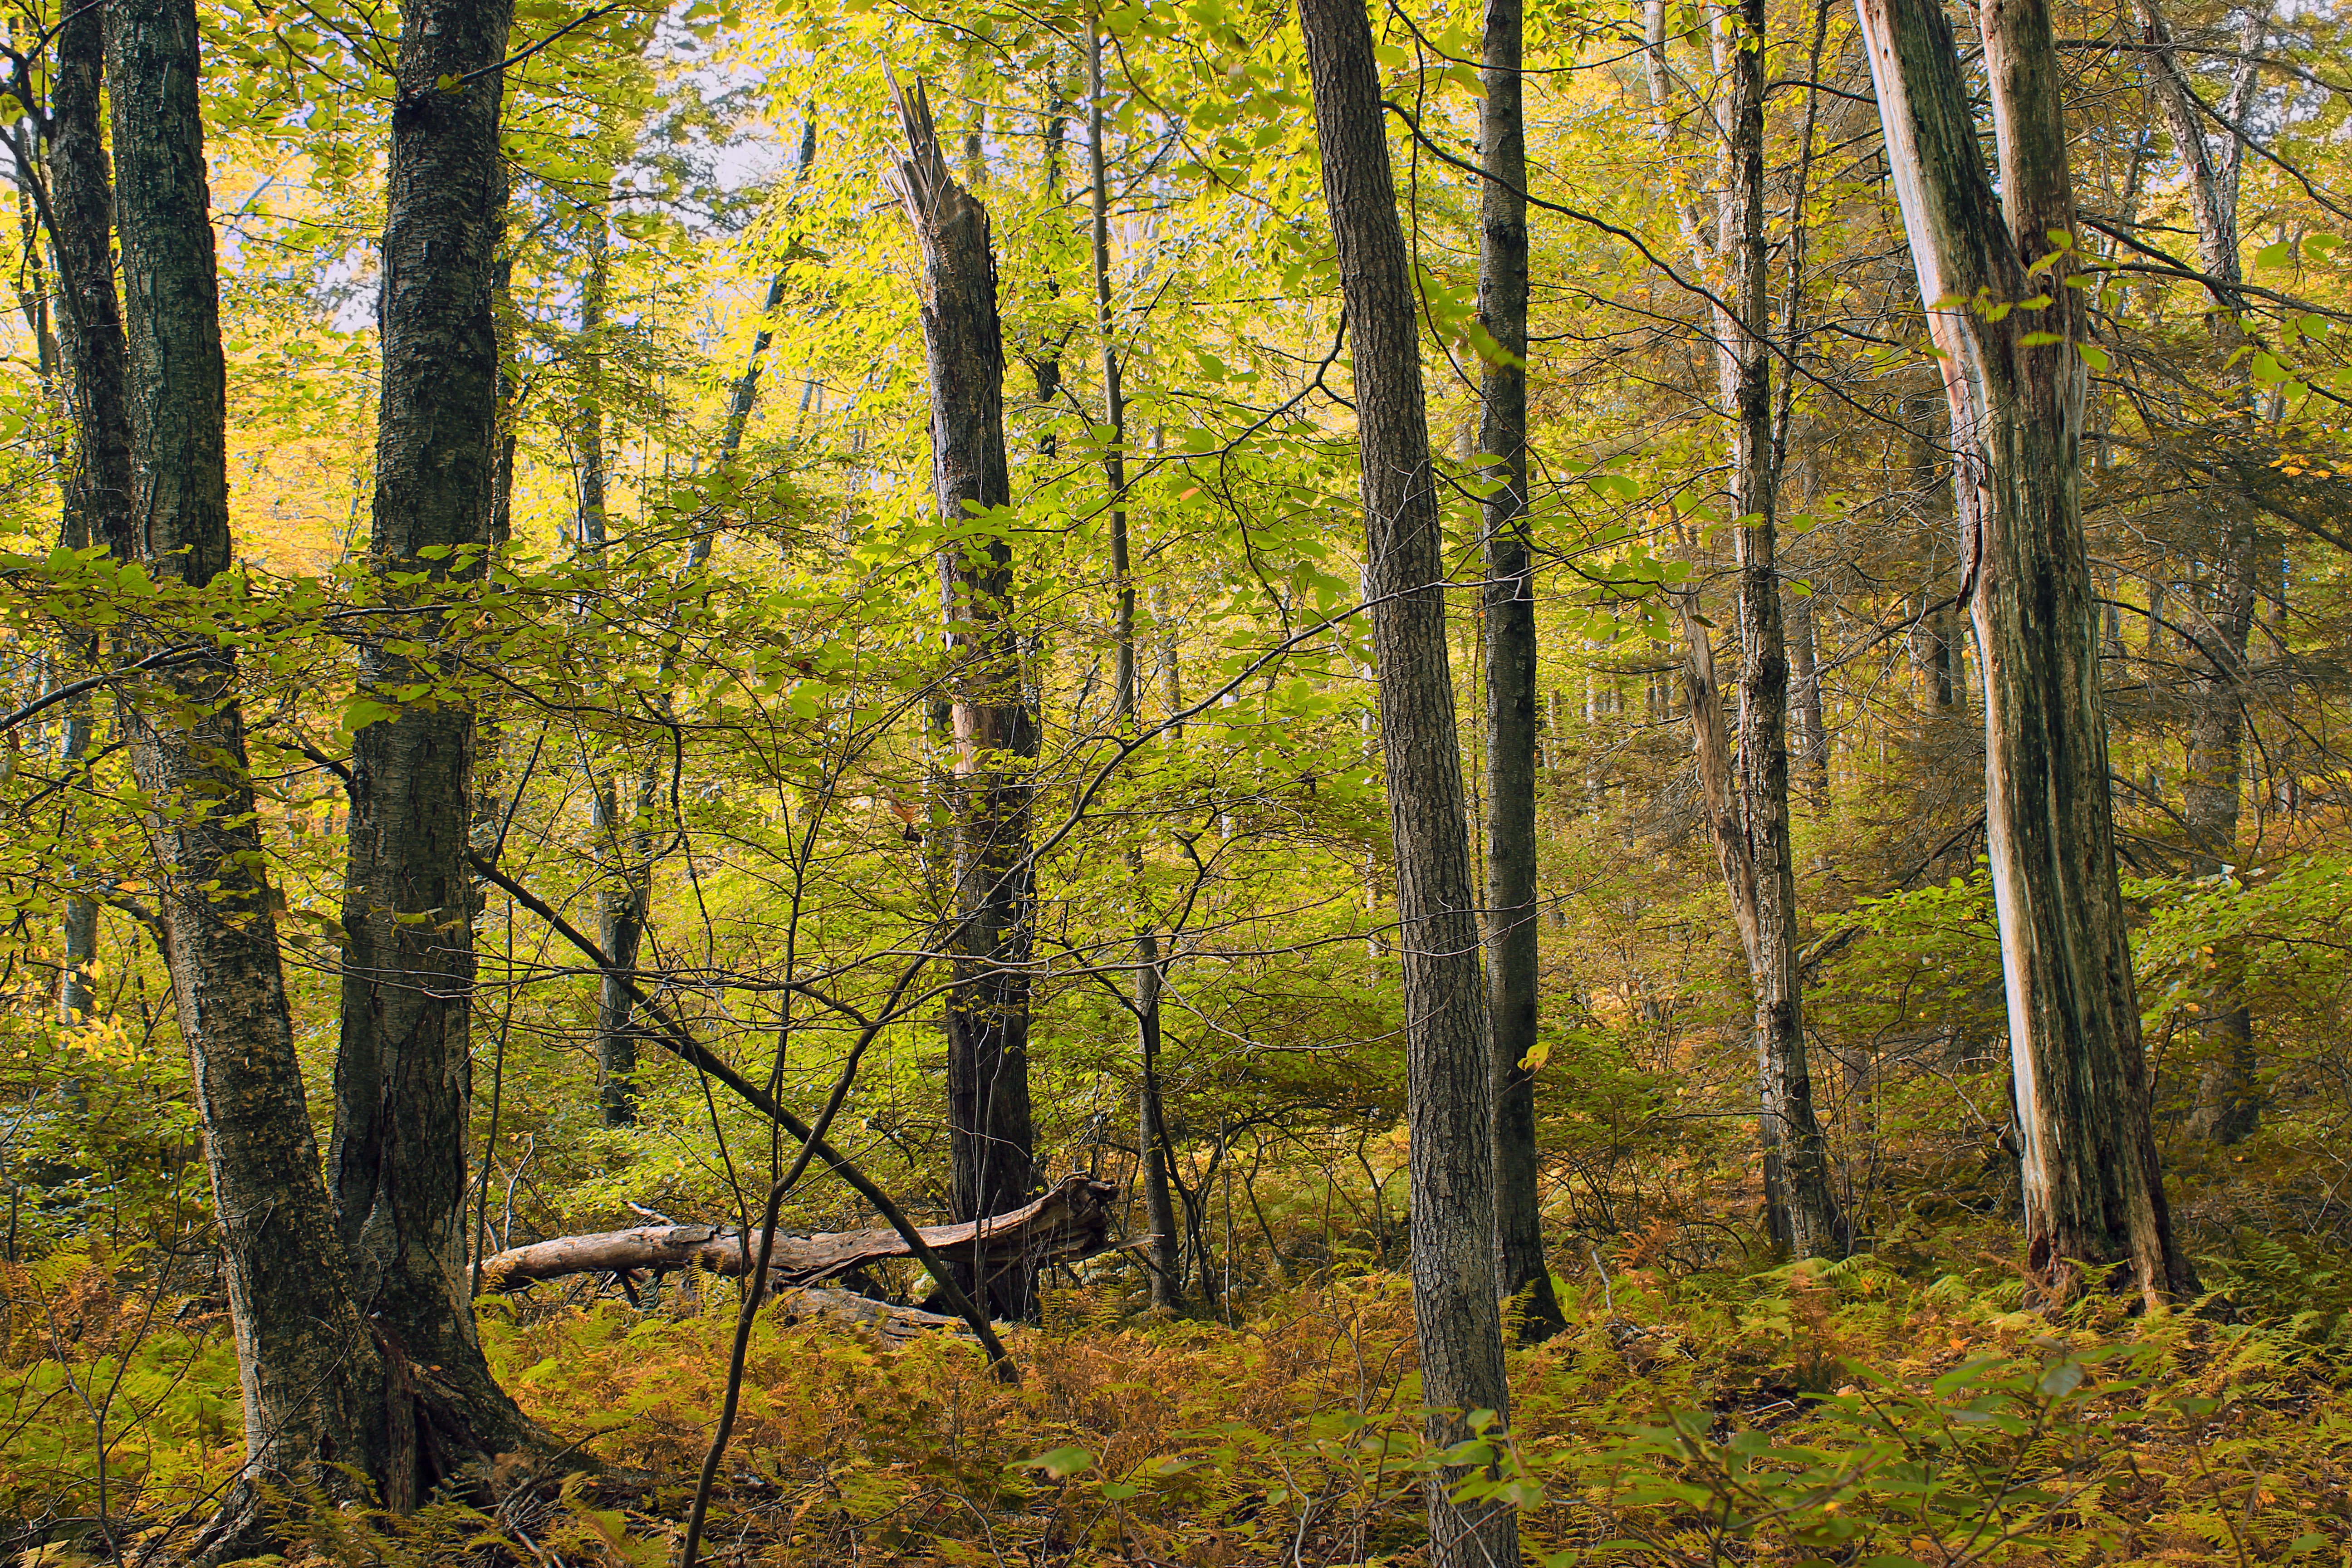
tree, nature, forest, wilderness, branch, plant, hiking, trail, meadow, sunlight, leaf, summer, foliage, autumn, season, trees, creativecommons, cool image, deciduous, understory, undergrowth, ferns, lycomingcounty, pennsylvania, endlessmountains, merrilllinnconservancy, glacierpoolspreserve, grove, woodland, habitat, i, ecosystem, biome, old growth forest, natural environment, geographical feature, woody plant, temperate broadleaf and mixed forest, temperate coniferous forest, merrillwlinnlandandwaterwaysconservancy, temperatedeciduousforest